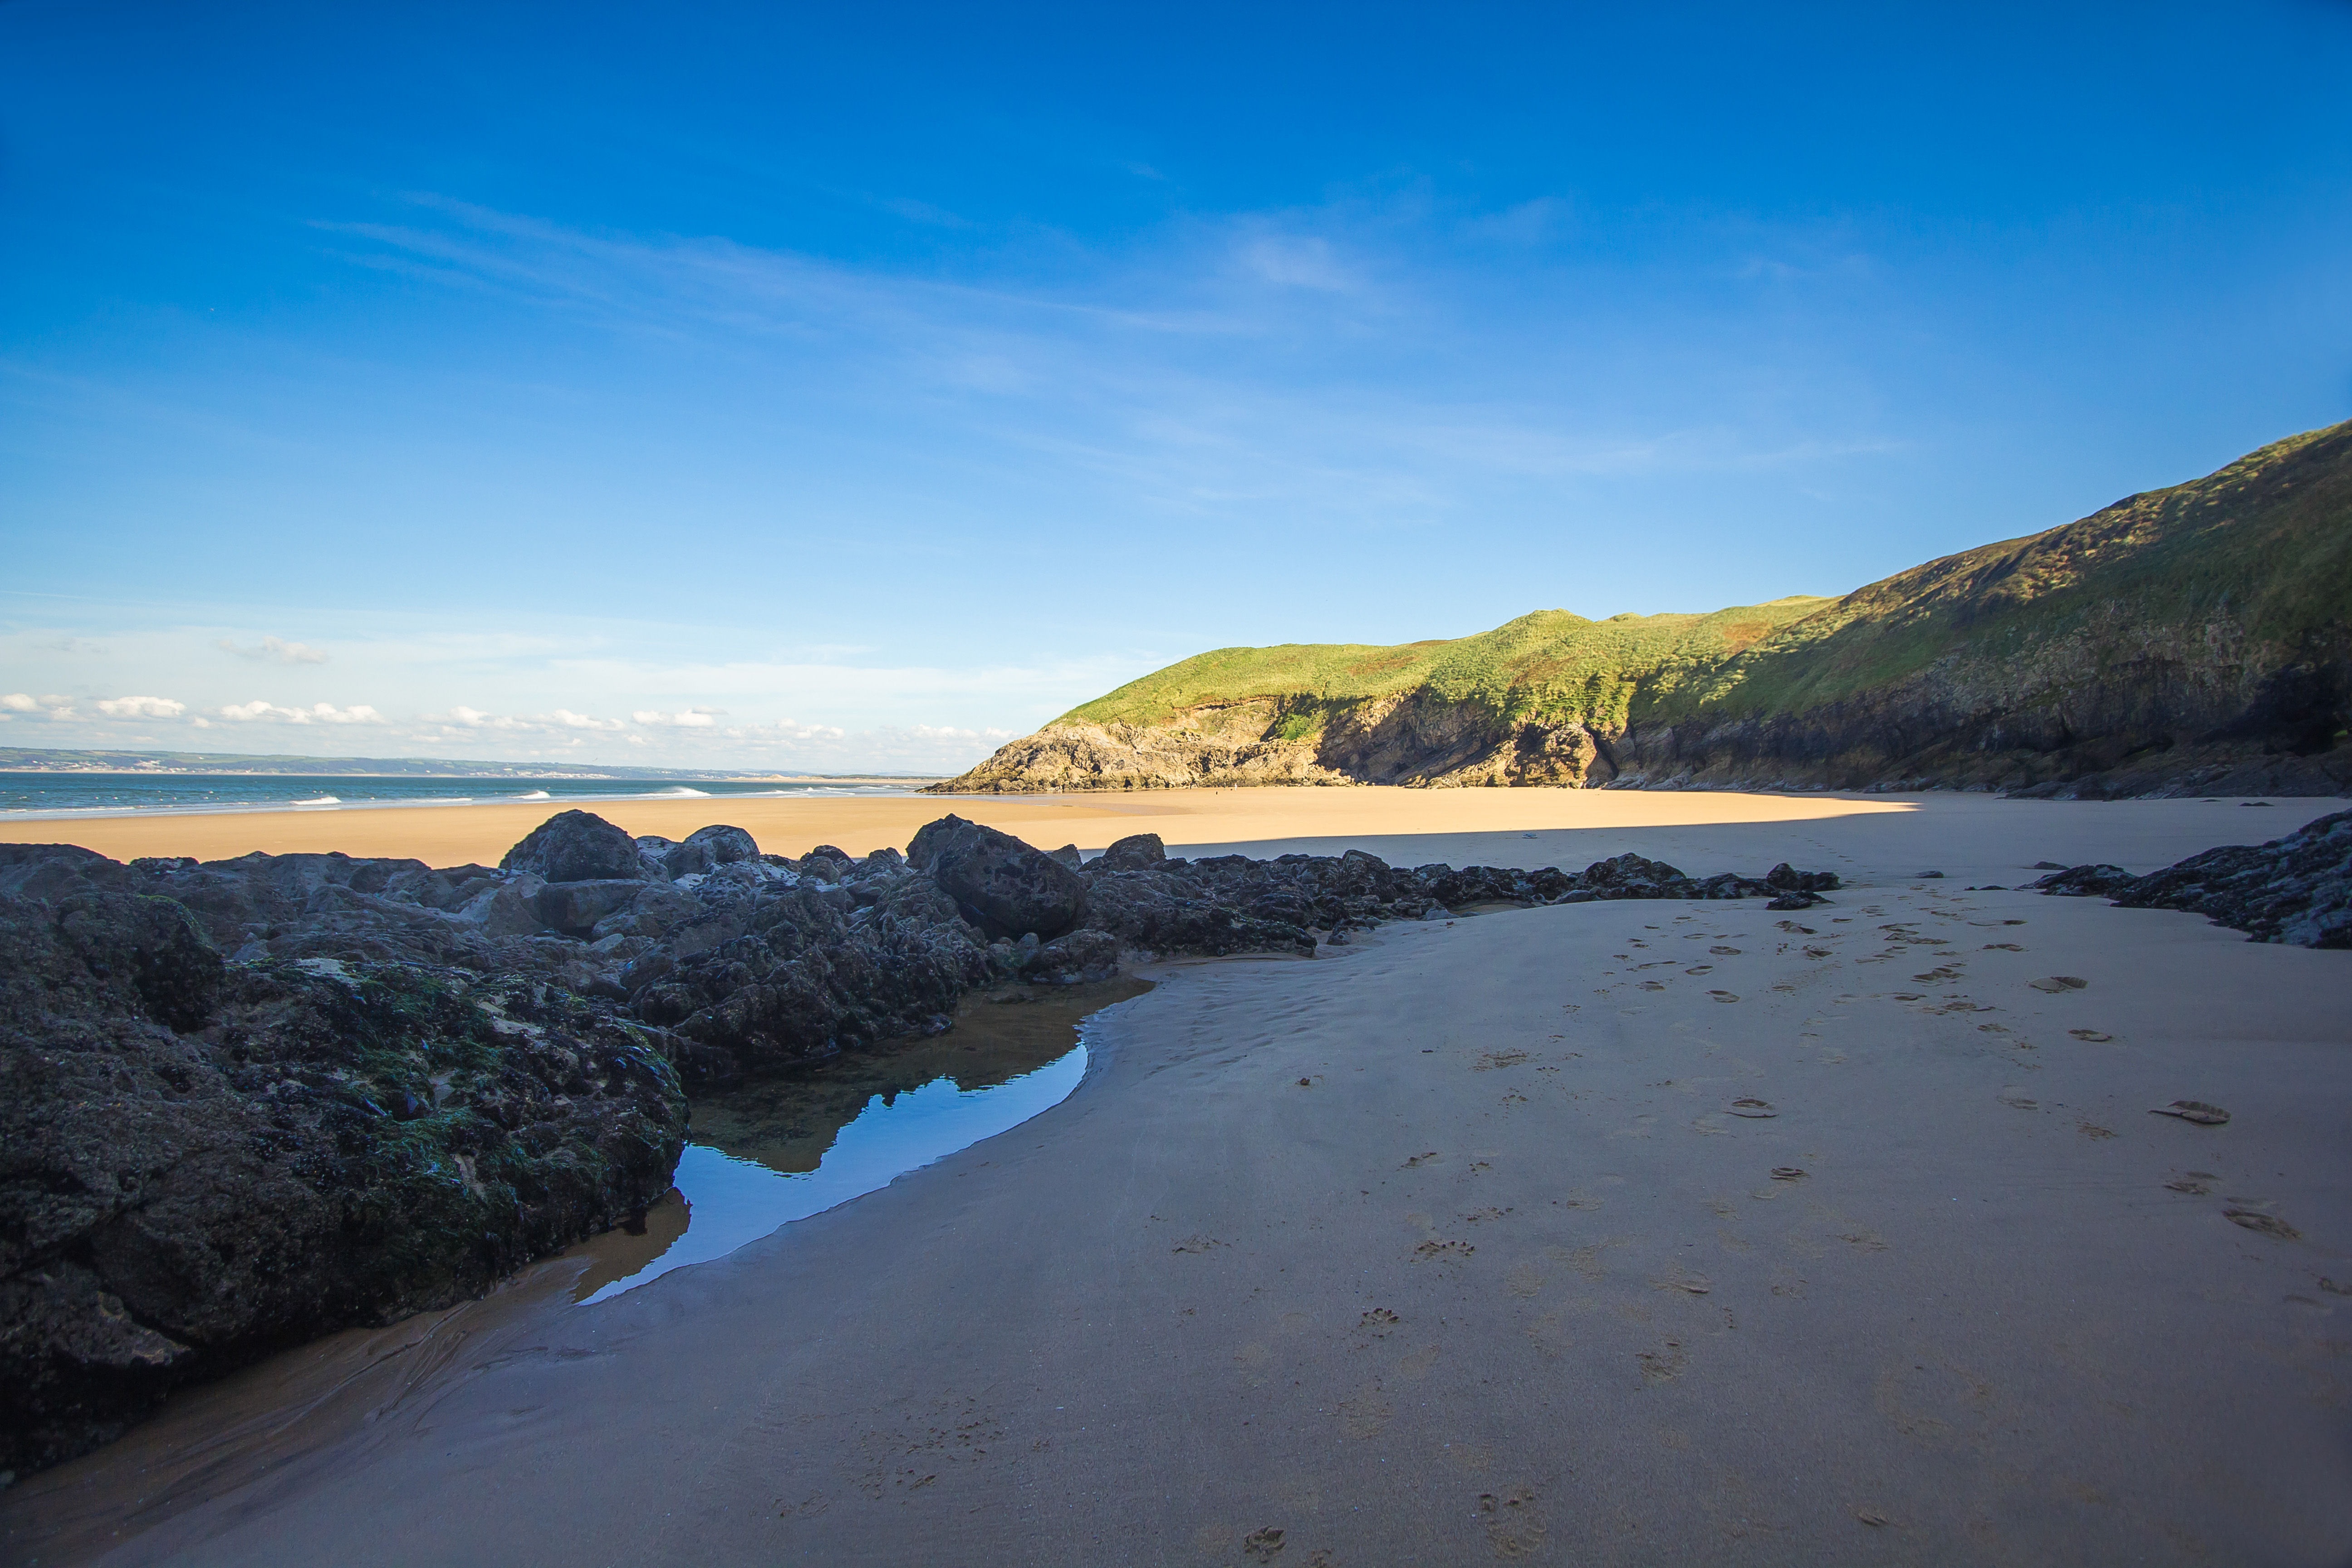
beach, landscape, sea, coast, water, sand, rock, ocean, horizon, mountain, cloud, sky, shore, wave, lake, vacation, cliff, dusk, cove, reflection, low tide, bay, reservoir, terrain, body of water, england, wales, loch, cape, reefs, landform